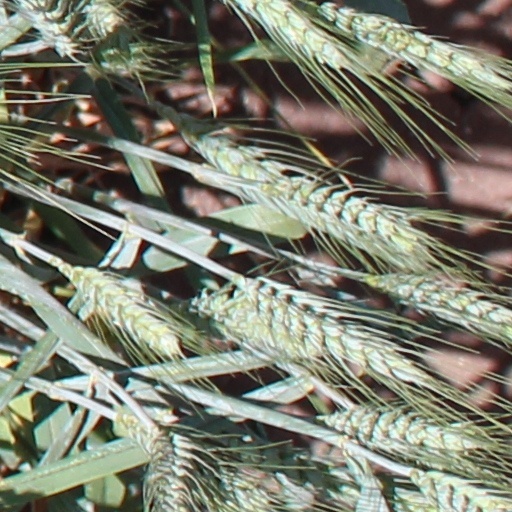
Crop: wheat